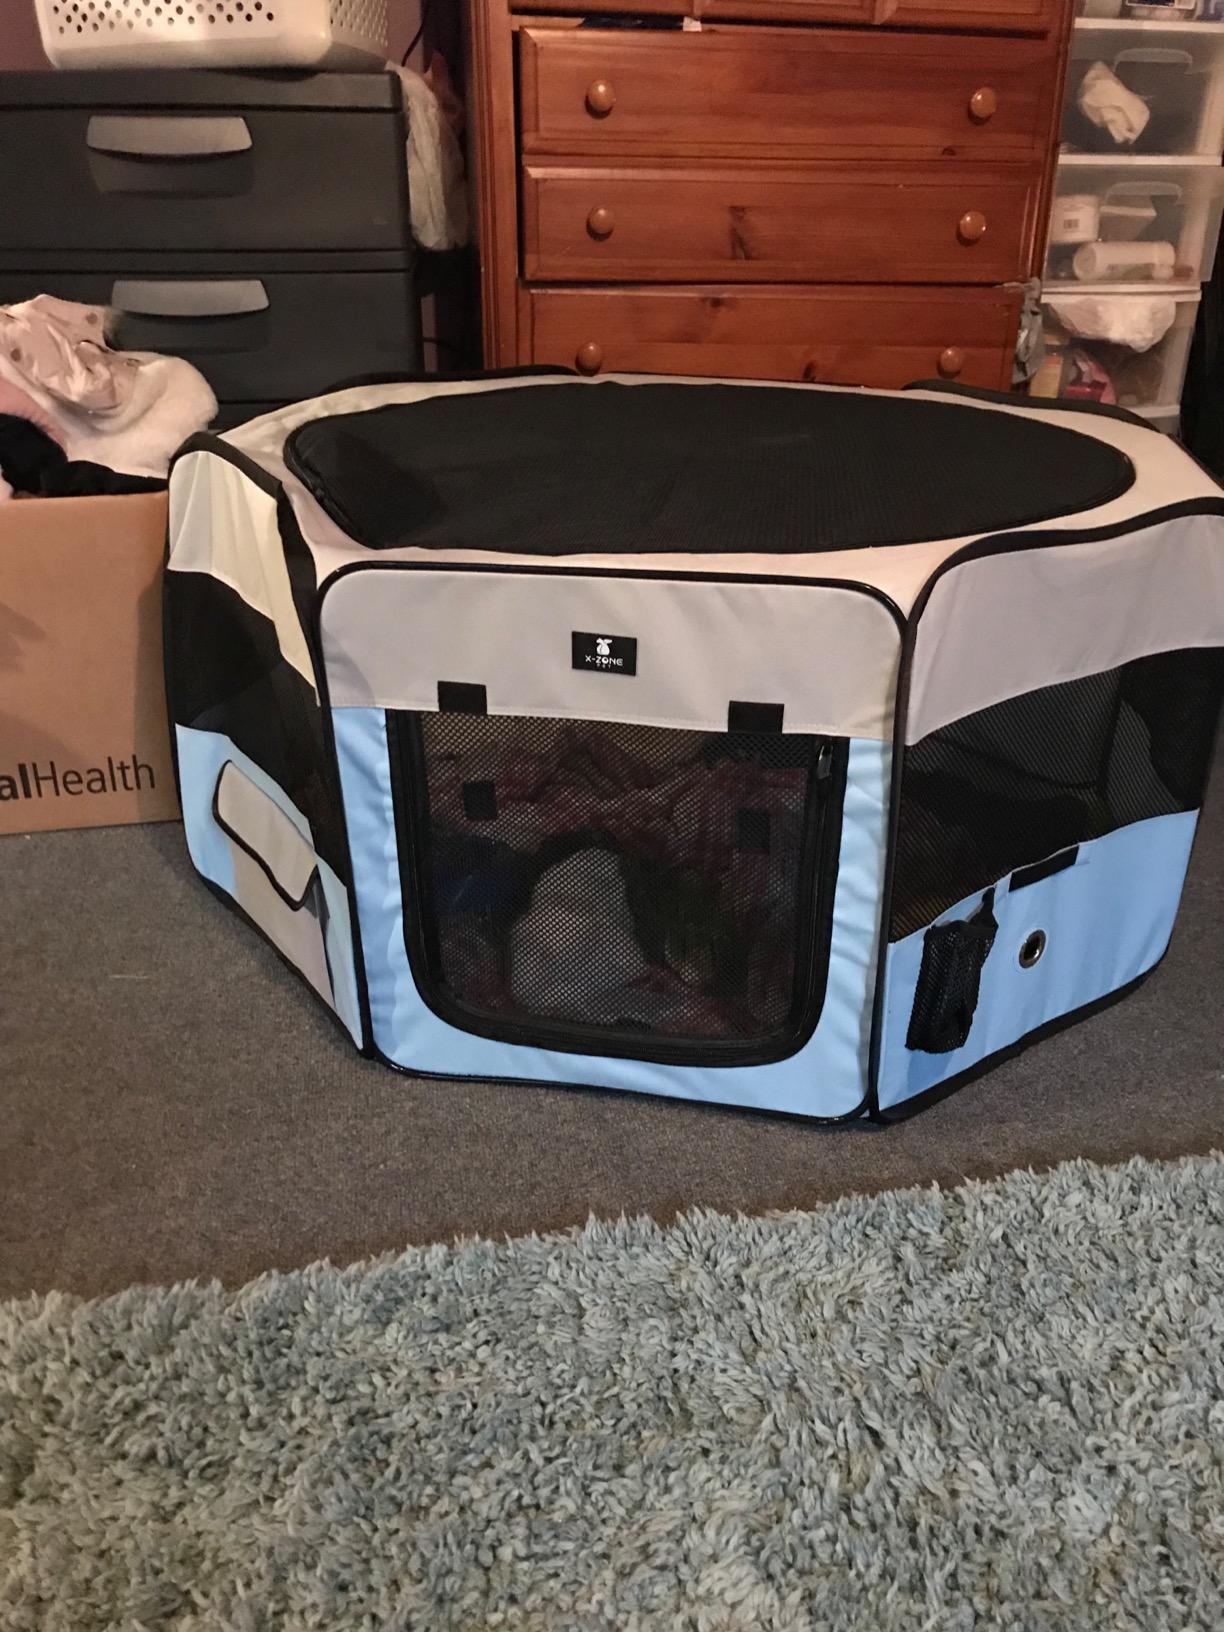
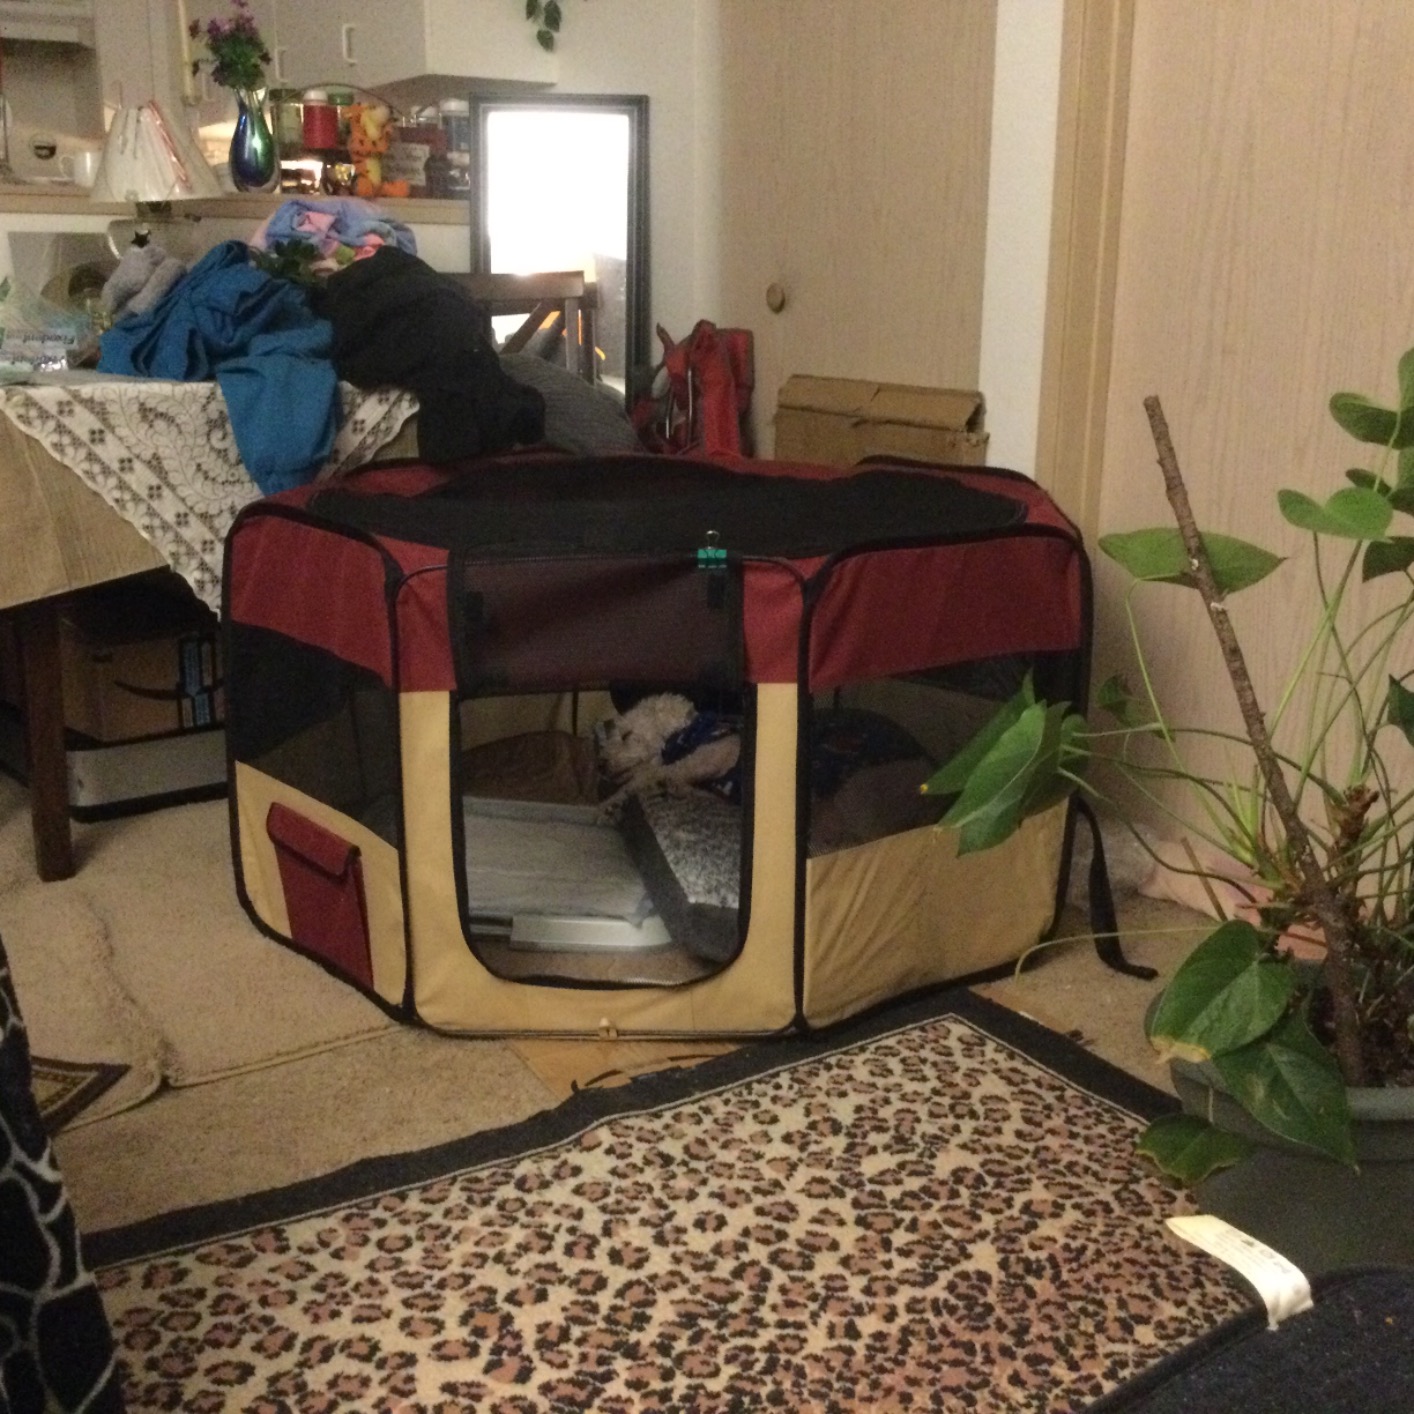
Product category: items_kennel
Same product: no